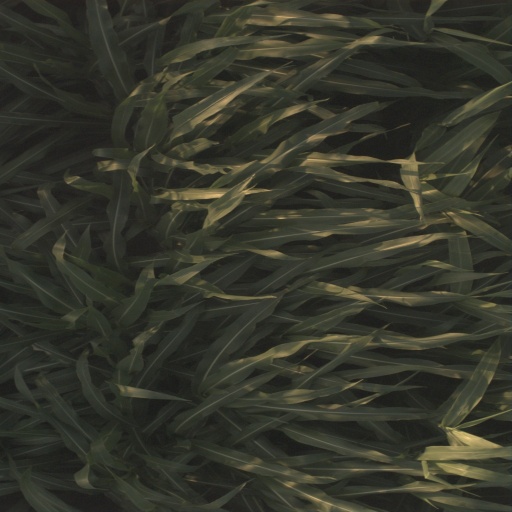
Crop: sorghum